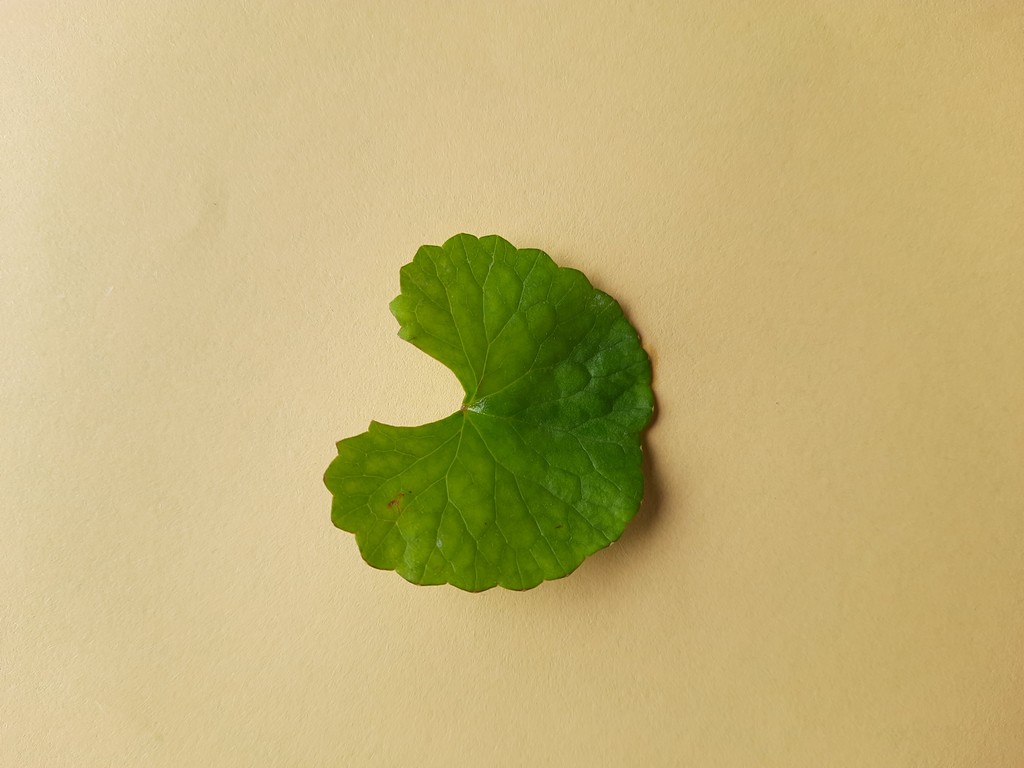
Label: Healthy